Alor Setar

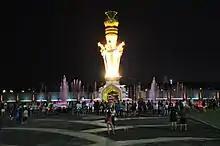
Spectators enjoying musical fountain performance in Taman Jubli Emas

There are several large sports venue in the city. The largest of which would be the Darul Aman Stadium, opened in 1962 it can accommodate 30,000 seating capacity. The stadium also has hosted the 2006 Sukma Games. It was one of the venues for the 1997 FIFA World Youth Championship.